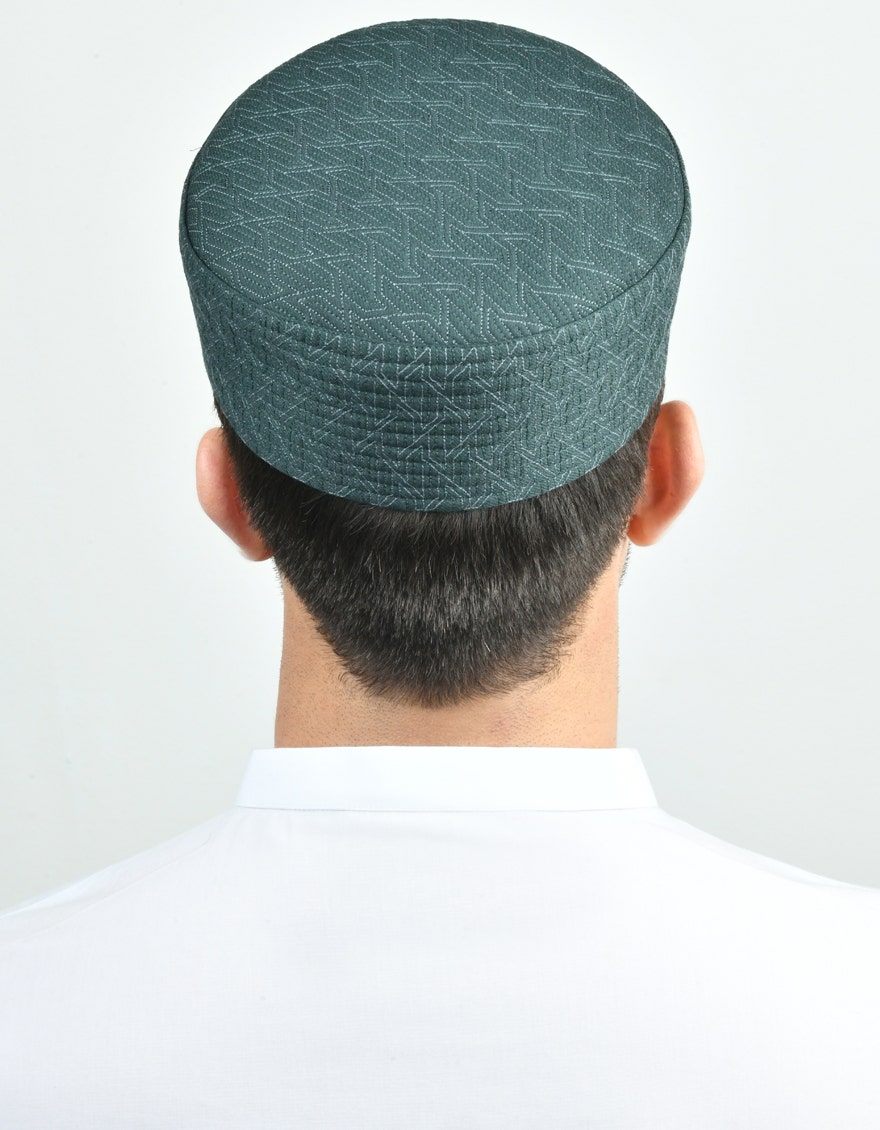
green jamaat hat